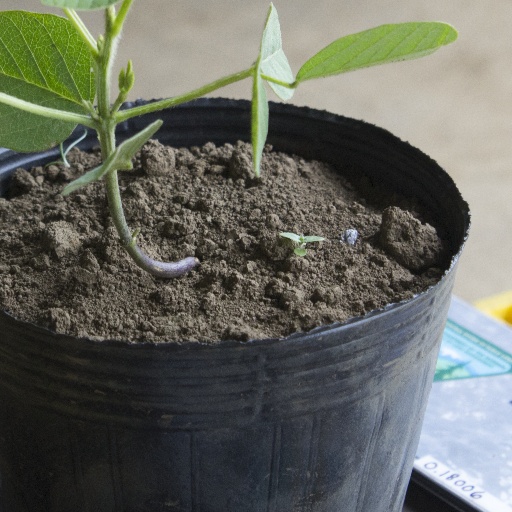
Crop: soybean